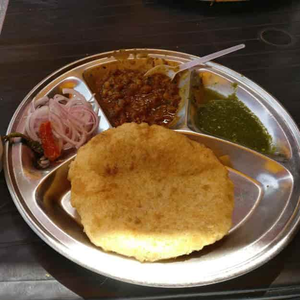
Dish: cholebhature